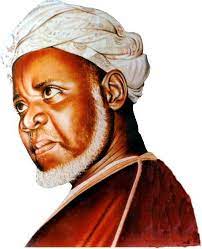
Lii de nataal la bu rafet a rafet mook jëmm ju sell a sell, di nitu Yàlla. Mu ngi la sol, mu ngi la solal solal sol gu xonq, jël kaala gu weex gu rafet teg ci boppam di xool, ni jàkk , gisul leneen lu dul mbirum Yàlla. Kon Yàlla rekk ay dëgg, yàlla rekk ay dëgg, Yàlla rekk a fi ne..